1909 Pittsburgh Panthers football team

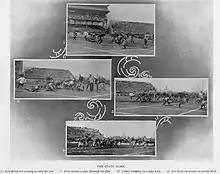
Collage of photos from the 1909 Pitt versus Penn State game

On November 13 the undefeated Washington & Jefferson Red and Black arrived at Forbes Field to attempt to extend their three-game winning streak over the Pitt eleven. Pitt's record against the Red and Black was 1–8. Over 12,000 fans packed the bleachers to cheer on their team. Both teams had bands which marched with students and fans through town into the stadium prior to kick off. The Pitt team was at full strength for this encounter.